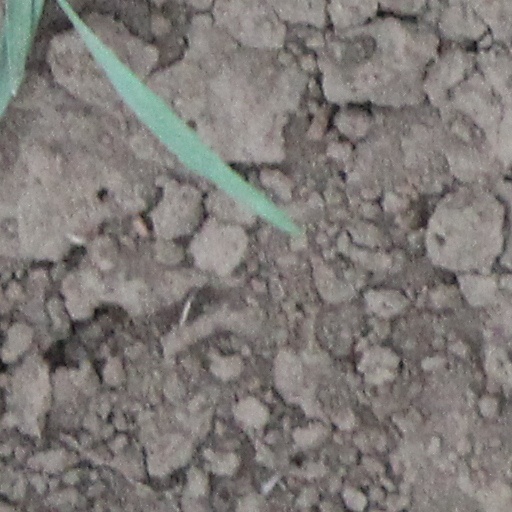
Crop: wheat